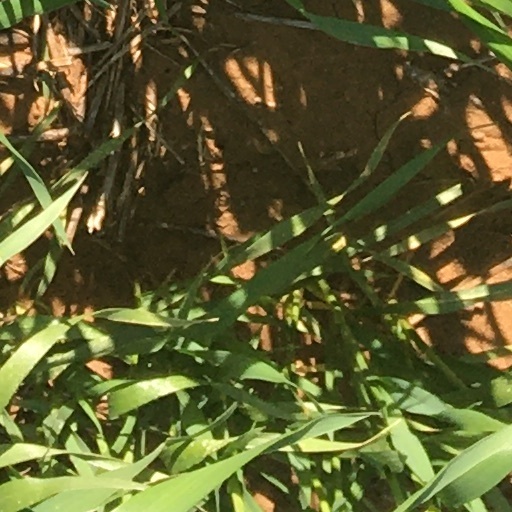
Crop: wheat